Oliver Bierhoff

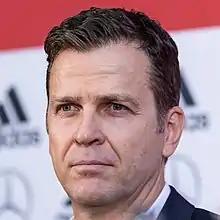
Bierhoff in 2018

Oliver Bierhoff (born 1 May 1968) is a German association football official and former player who played as a striker. He has previously served as the technical director of the Germany national team. A tall, strong and prolific goalscorer, Bierhoff was mostly renowned for his excellent abilities in the air, and as a target man, being able to deliver pin-point headers towards goal.